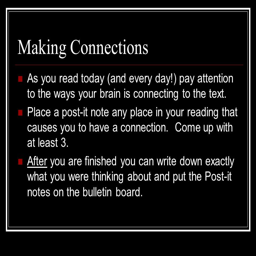
making connections as you read pay attention to the ways your brain is connecting to the text .